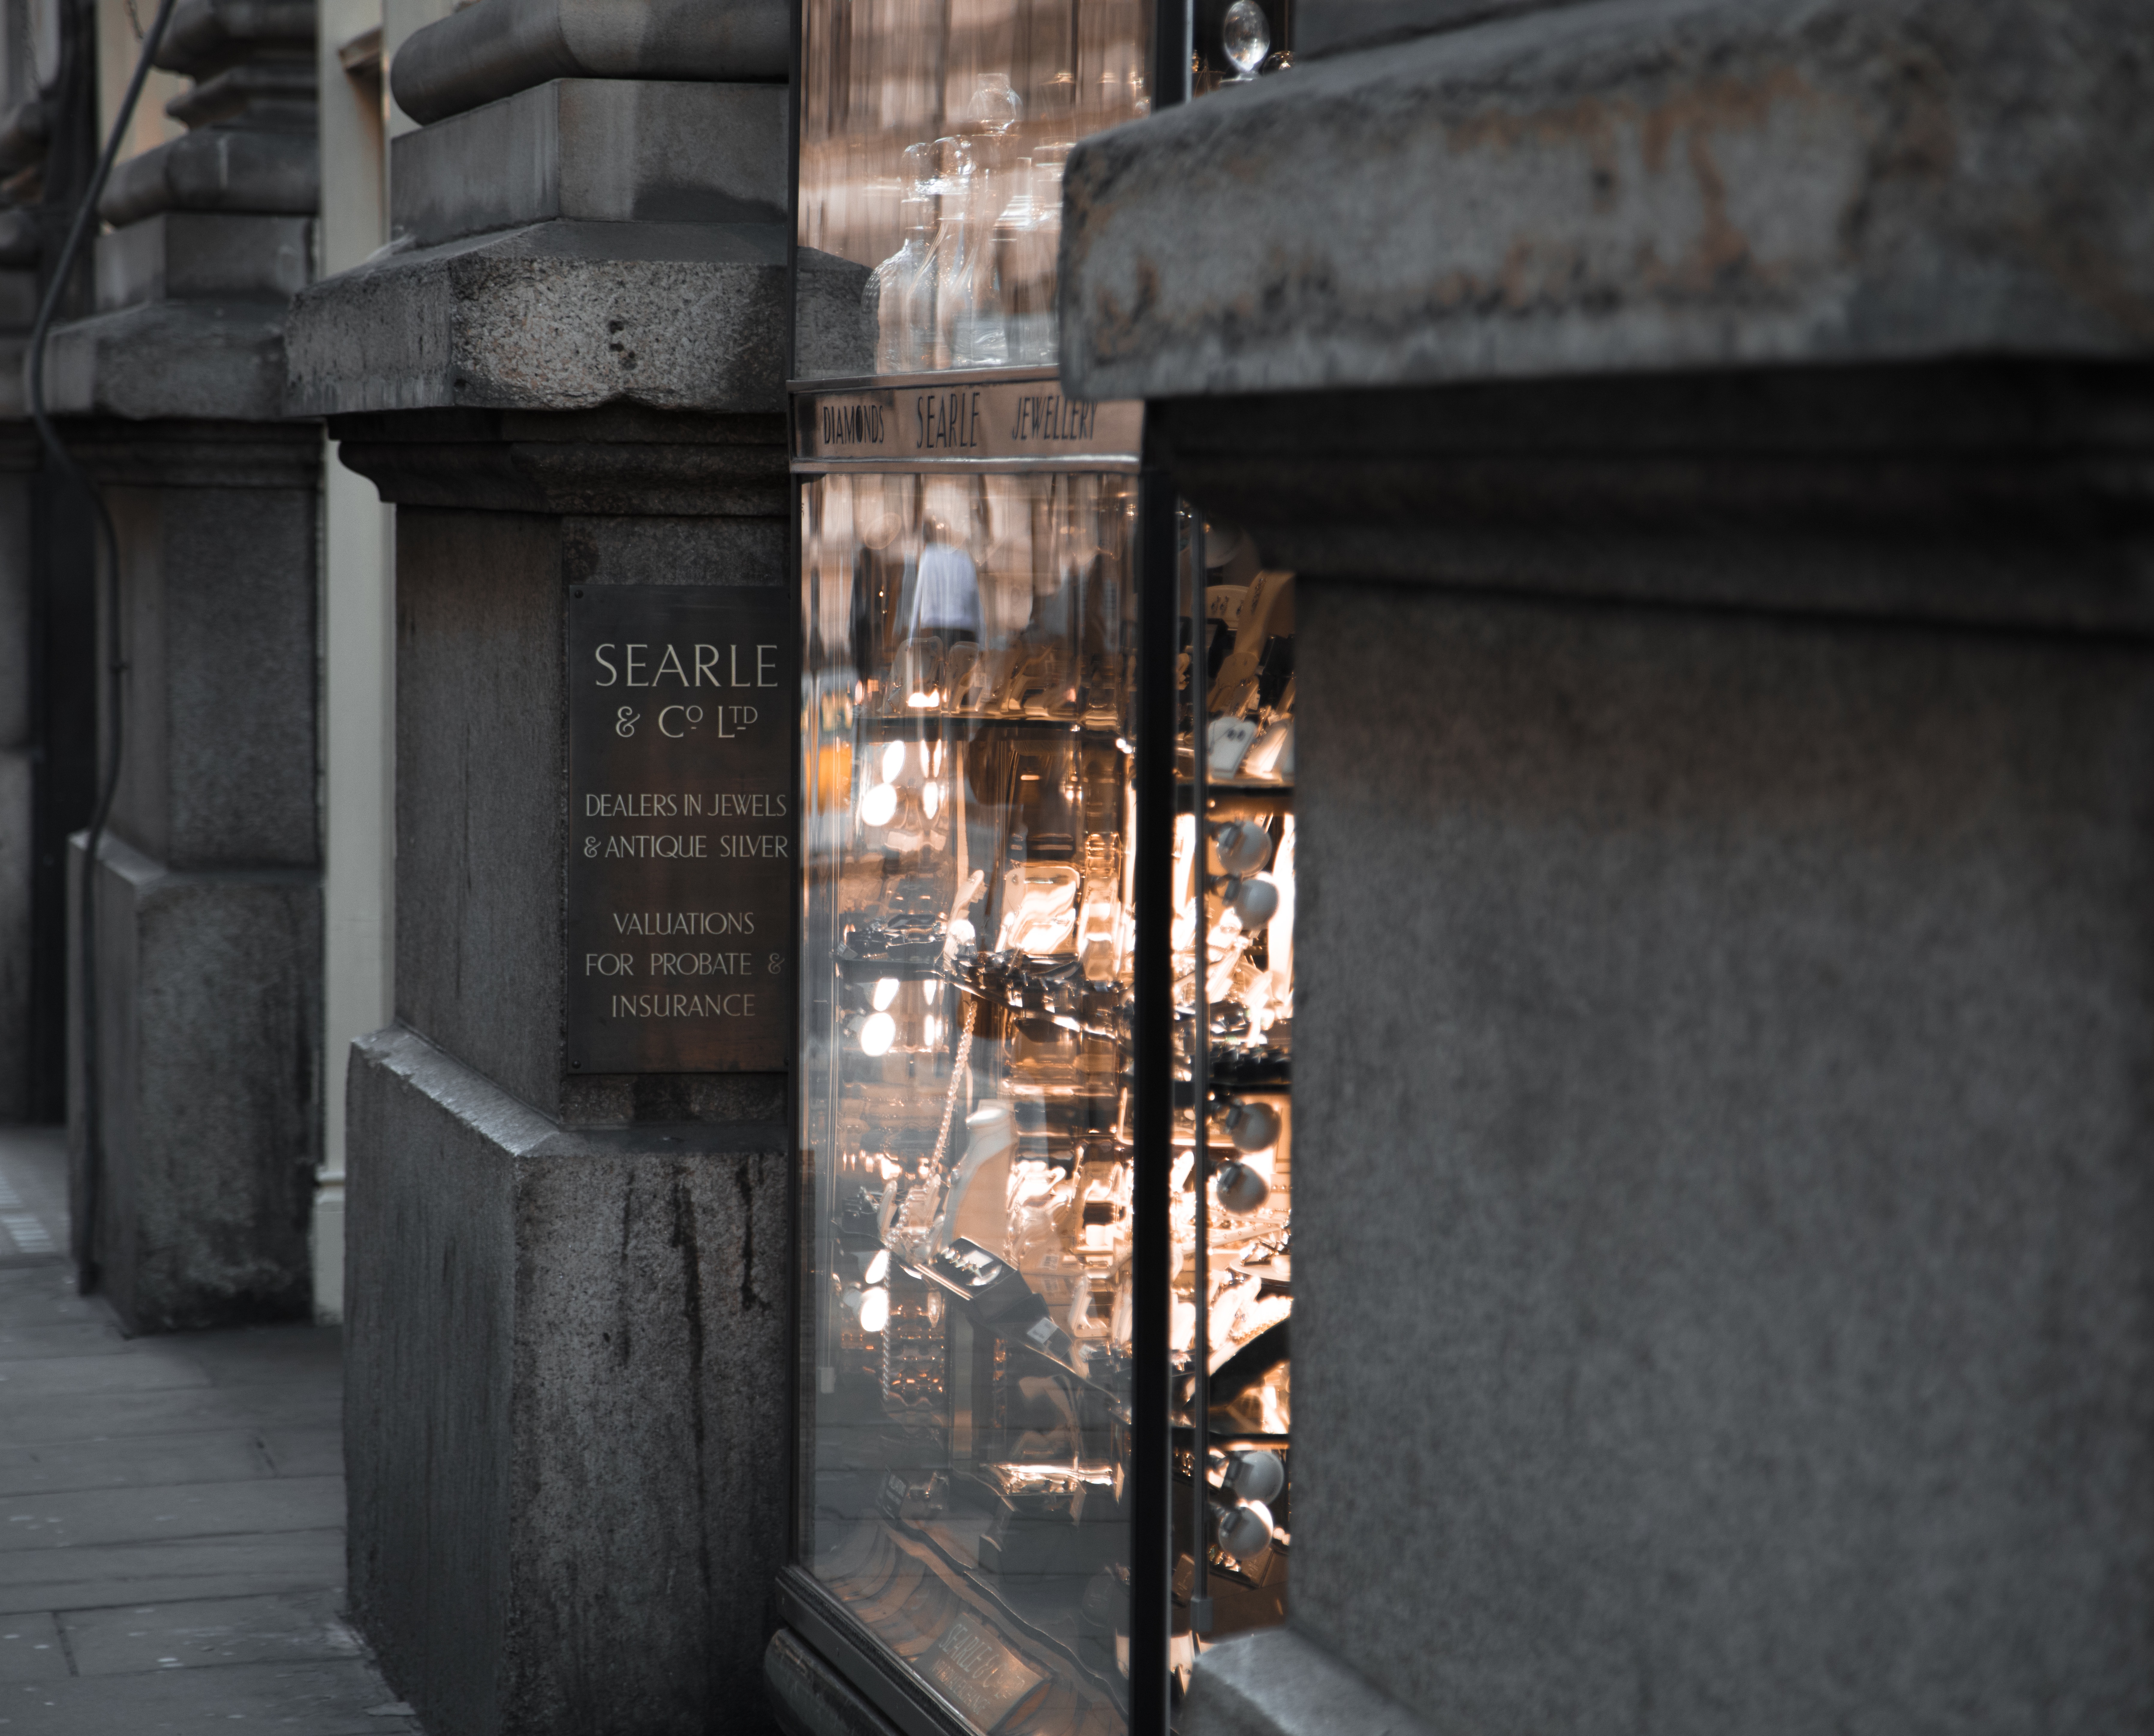
light, wood, column, darkness, black, lighting, temple, tourist attraction